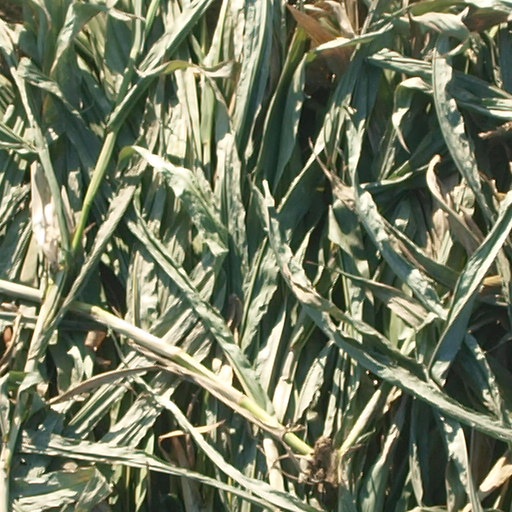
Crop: maize; corn